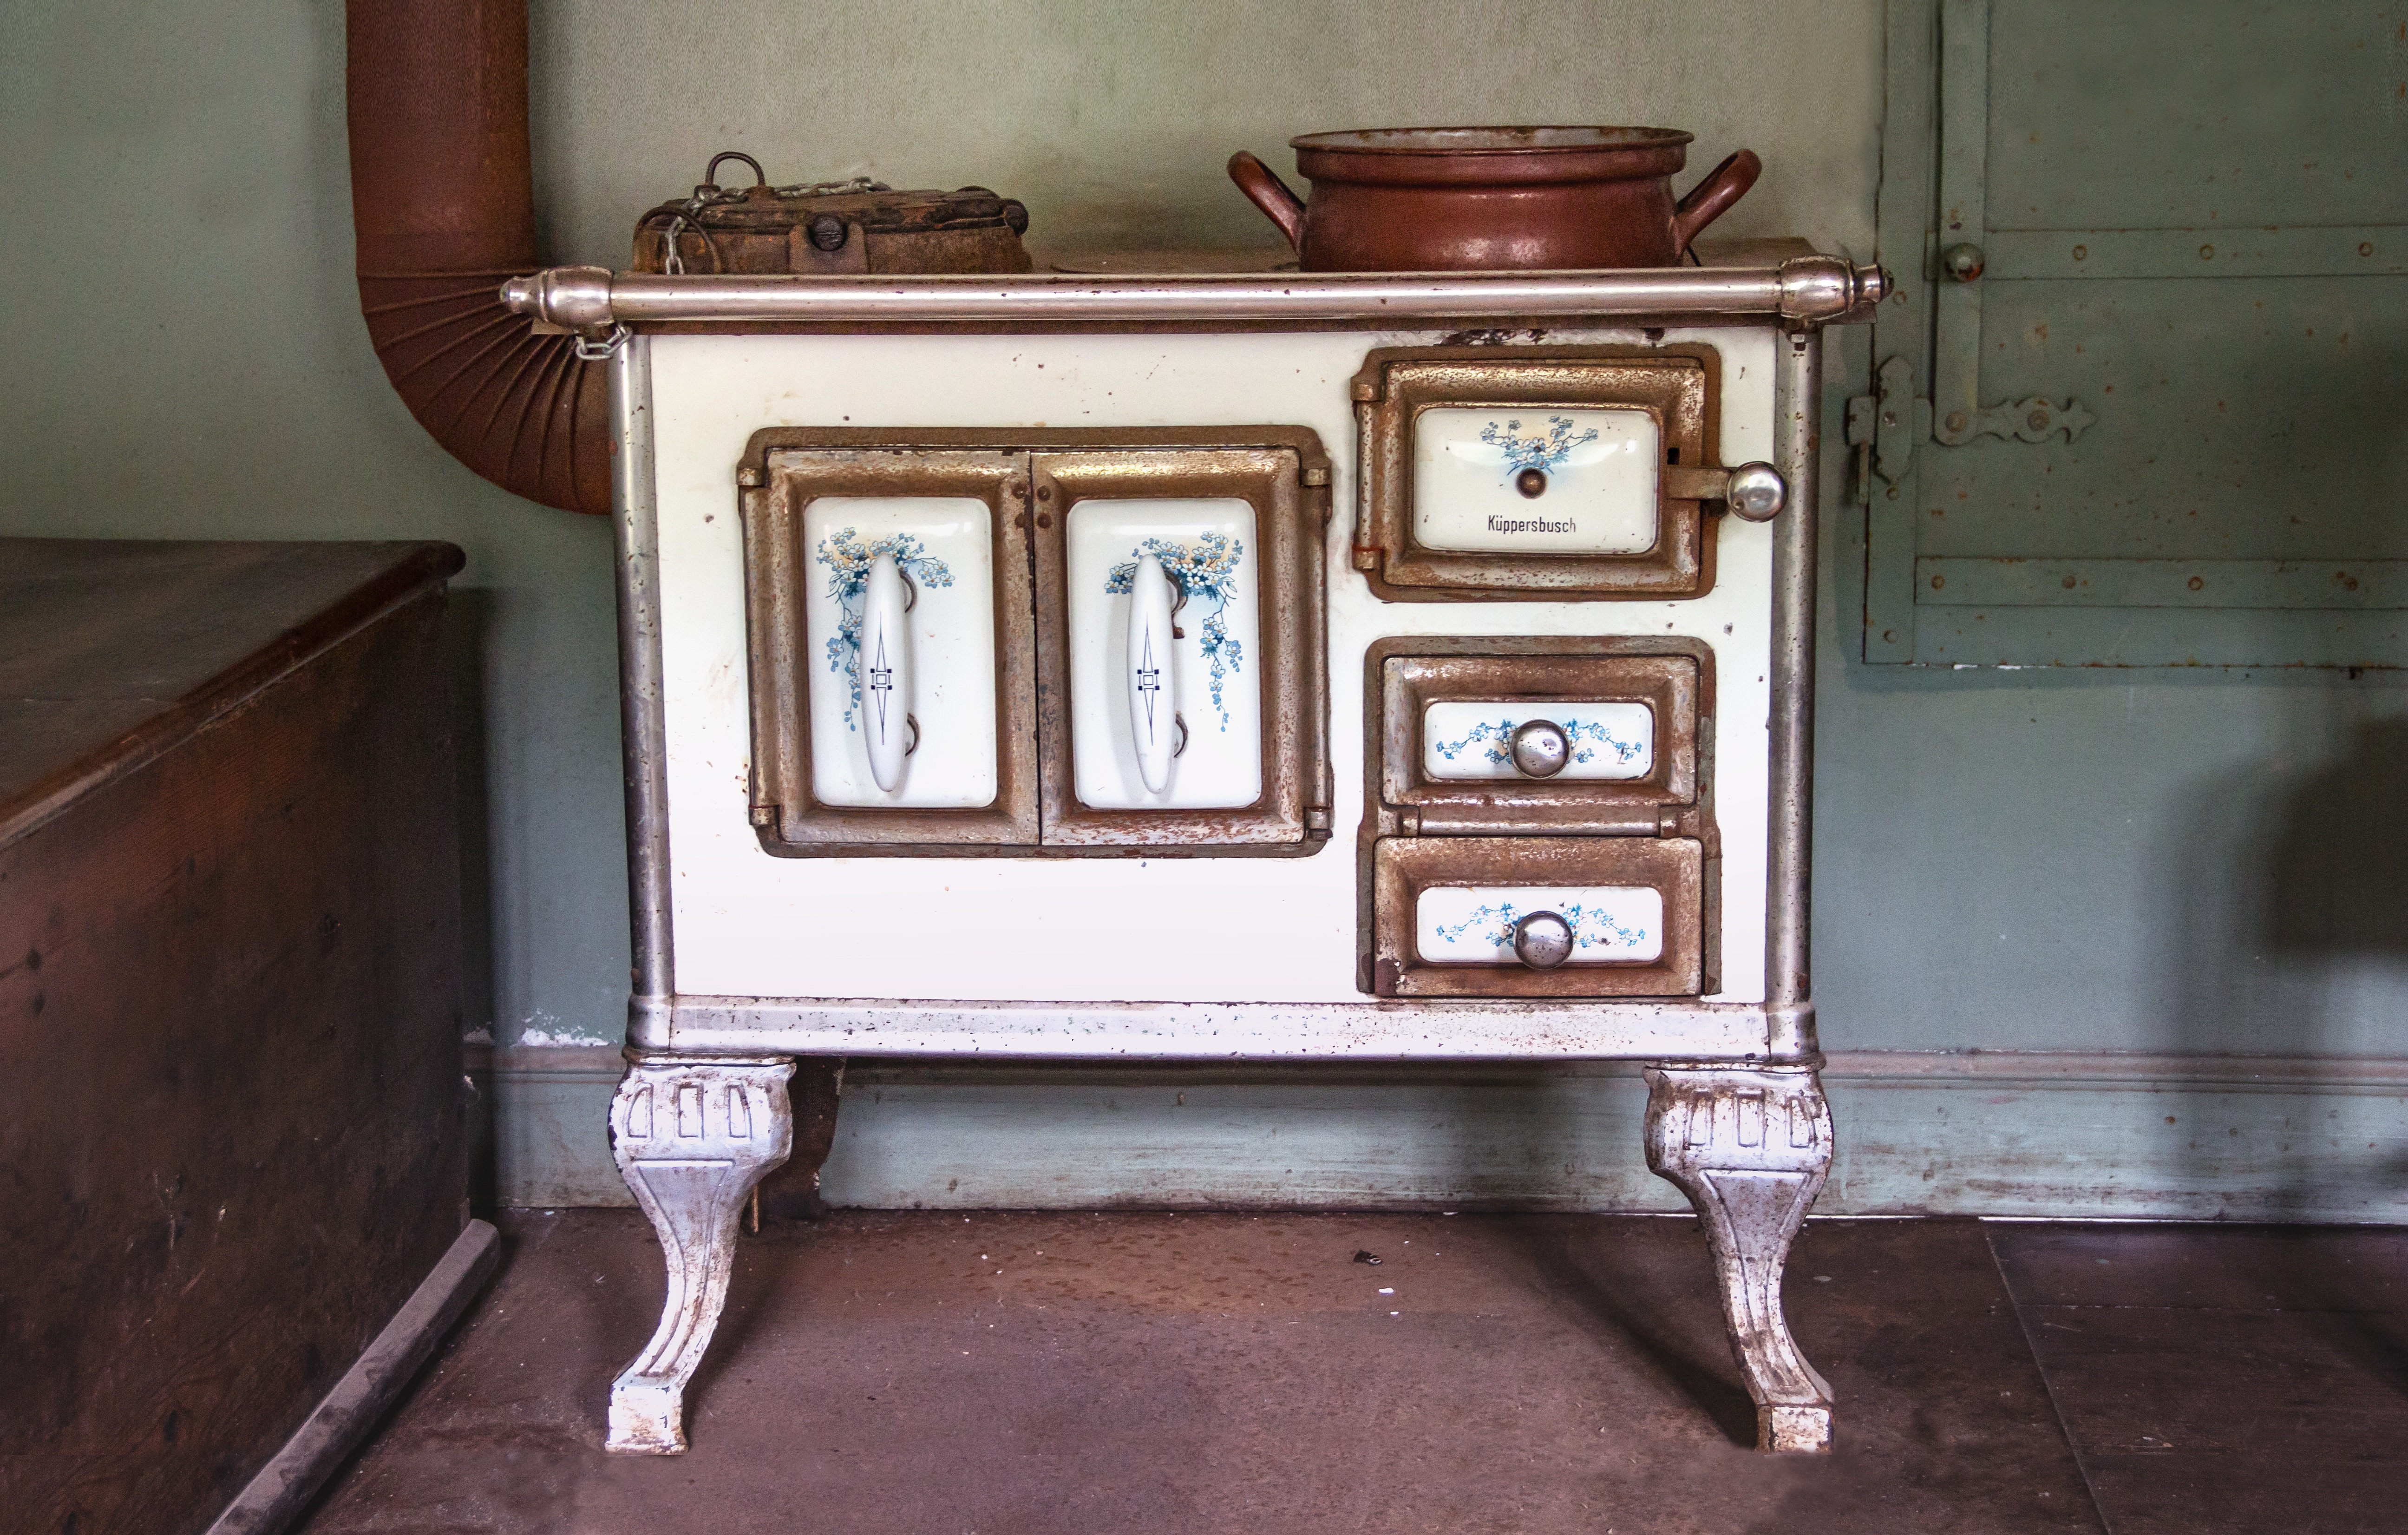
desk, table, wood, antique, floor, kitchen, flame, fire, fireplace, furniture, room, heat, cook, stove, burn, hot, fiery furnace, flooring, old furnace, stoves, kiel, kohleherd, historical oven, wood burning oven, man made object